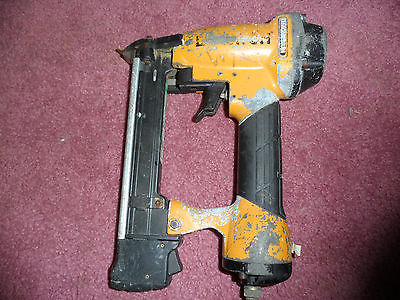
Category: stapler